Zinc finger protein 226

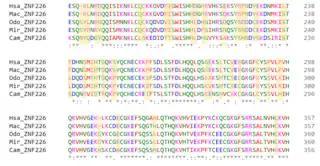

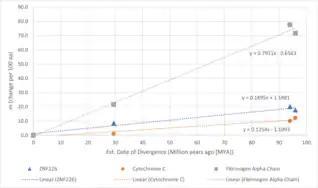

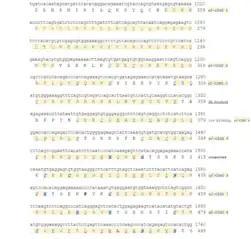

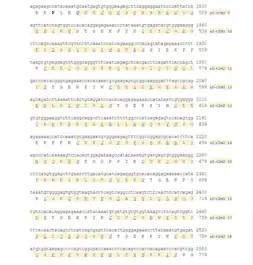

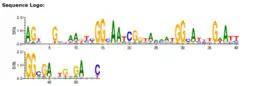
Figure 9. Sequence logo of ZNF226 zf-C2H2 structural domain DNA binding sites

In terms of gene expression, ZNF226 is generally expressed in most tissues. Microarray data illustrates higher expression of ZNF226 within the ovaries. This is further supported by data which depicts a decrease in ZNF226 expression in granulosa cells within individuals with polycystic ovary syndrome. There was also higher expressions of ZNF226 observed within the thyroid compared to other tissues. Evidence of decreased ZNF226 expression is observed with individuals with papillary thyroid cancer.